Woodhouse Cemetery

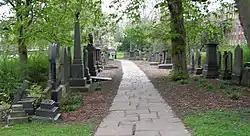
Woodhouse Cemetery

The Leeds General Cemetery (also known as Woodhouse Cemetery, Woodhouse Lane Cemetery and, since its closure in 1969, St George's Fields) is a former cemetery in Woodhouse, Leeds, West Yorkshire, England. It is now within the campus of the University of Leeds and has been landscaped and kept as an open space. Some original monuments and the cemetery chapel remain.